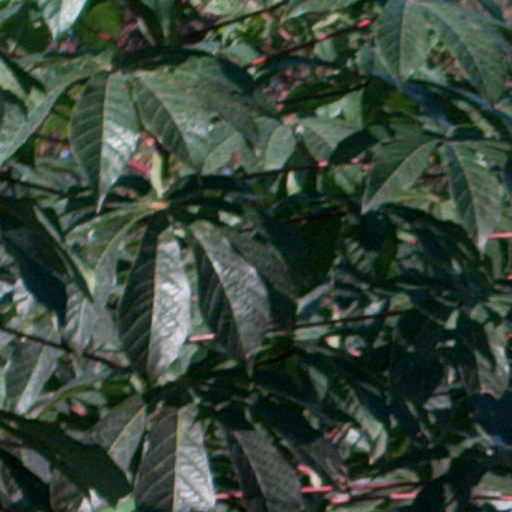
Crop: cassava